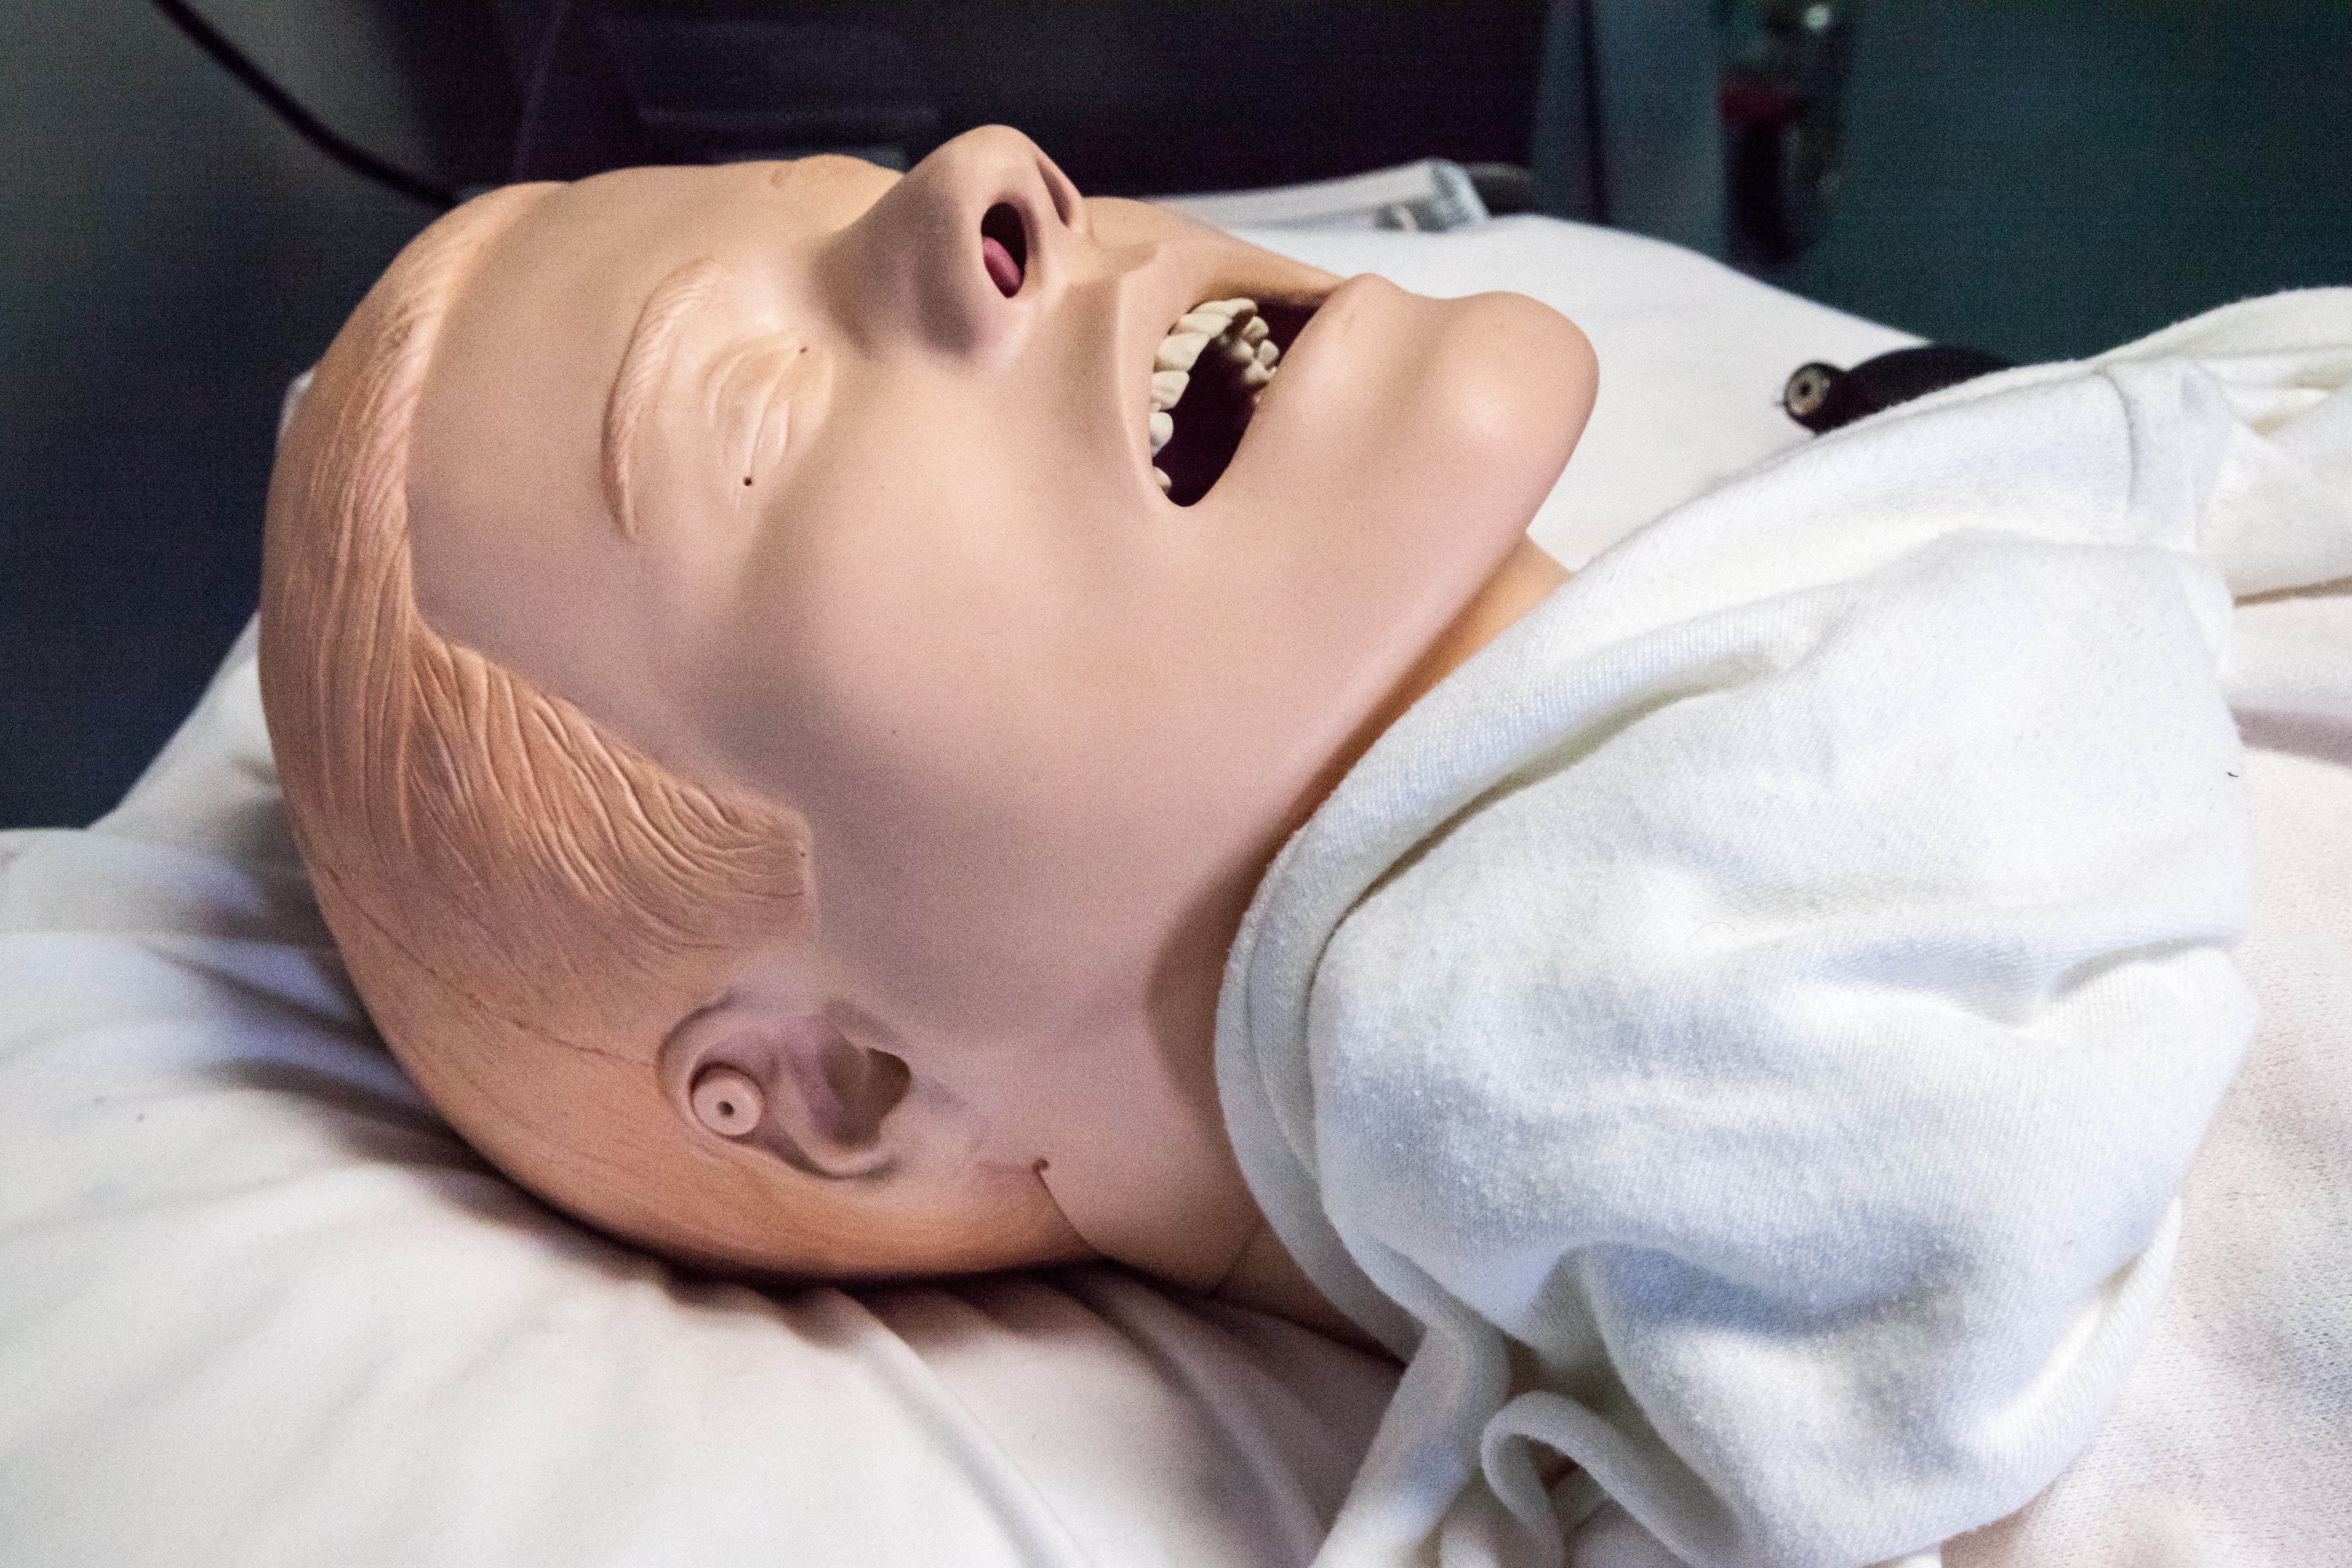
person, training, child, care, medicine, health, skill, instructor, mouth, chest, education, classroom, mannequin, help, face, doll, nose, sleep, infant, eye, head, skin, beauty, creepy, hospital, saving, dummy, learning, organ, class, first, cpr, doctor, practice, teaching, emergency, rescue, medical, patient, assistance, paramedic, aid, sense, procedure, paramedics doll, first aid training